Paroriya Buttress

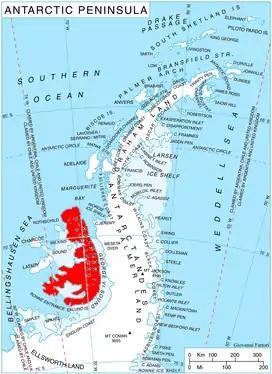
Location of Alexander Island in the Antarctic Peninsula region

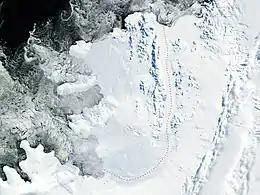
Satellite image of Alexander Island

Paroriya Buttress (‘Rid Paroriya’ \'rid pa-'ro-ri-ya) is the mostly ice-covered ridge extending 9 km in northeast-southwest direction and 5.75 km wide, rising to 2872 m on the west side of Rouen Mountains in northern Alexander Island, Antarctica. It surmounts Rosselin Glacier to the south, the head of Palestrina Glacier to the southwest, Russian Gap to the northwest and Frachat Glacier to the north-northwest. The buttress was visited on 10 January 1988 by the geological survey team of Christo Pimpirev and Borislav Kamenov (First Bulgarian Antarctic Expedition), and Philip Nell and Peter Marquis (British Antarctic Survey).